Describe the emotion expressed in this image:  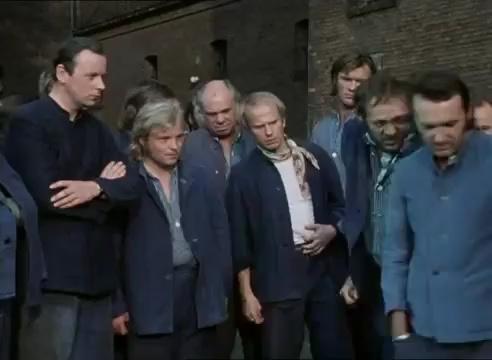
This person displays Pain, valence and arousal with low intensity.